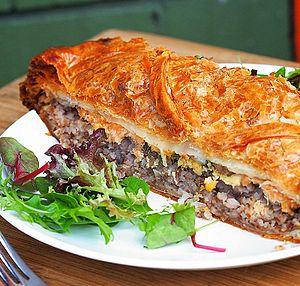
Le koulibiak ou koulibiac ou coulibiac est une spécialité culinaire de charcuterie pâtissière traditionnelle de la cuisine russe, variante des feuilletés-tourtes-pirogs, à base de couches de poisson ou de viande, de farce, de légumes, de riz, et d'œufs, cuits à l'étouffée au four dans une pâte feuilletée, et servi en tranche.